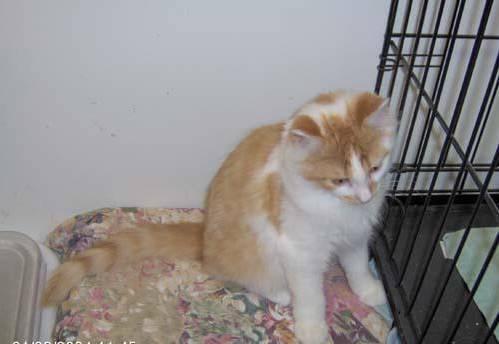
cat